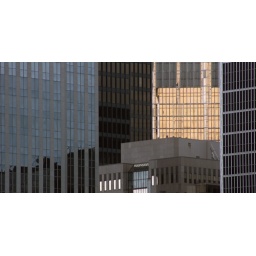
A mish-mash of office towers in downtown Toronto.